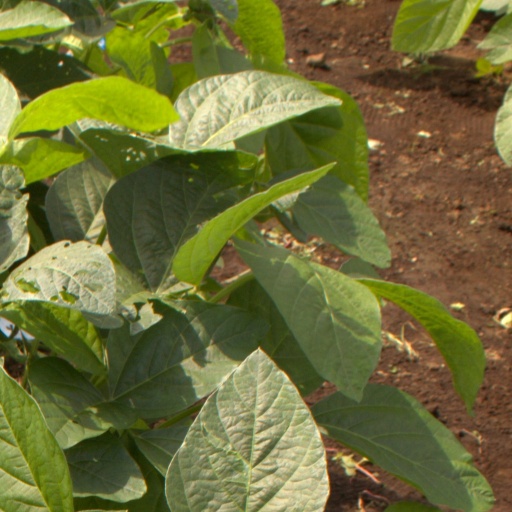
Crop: soybean